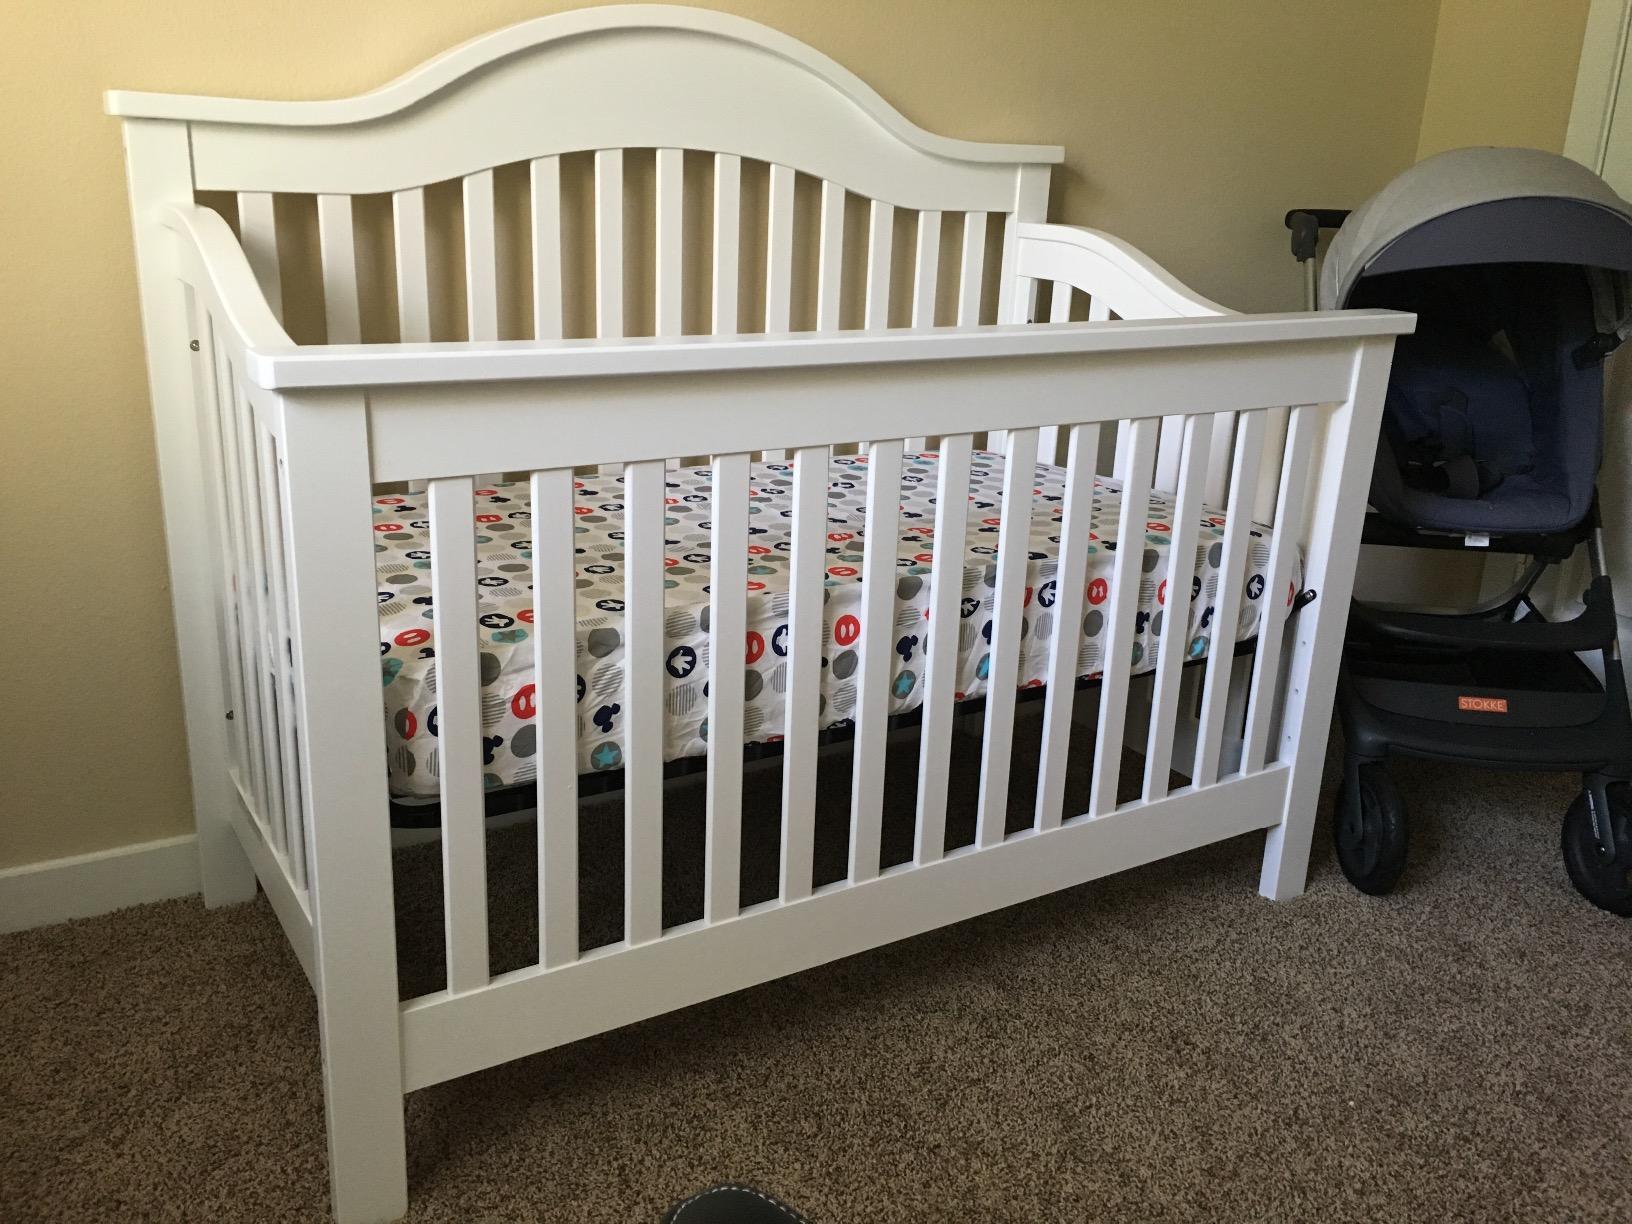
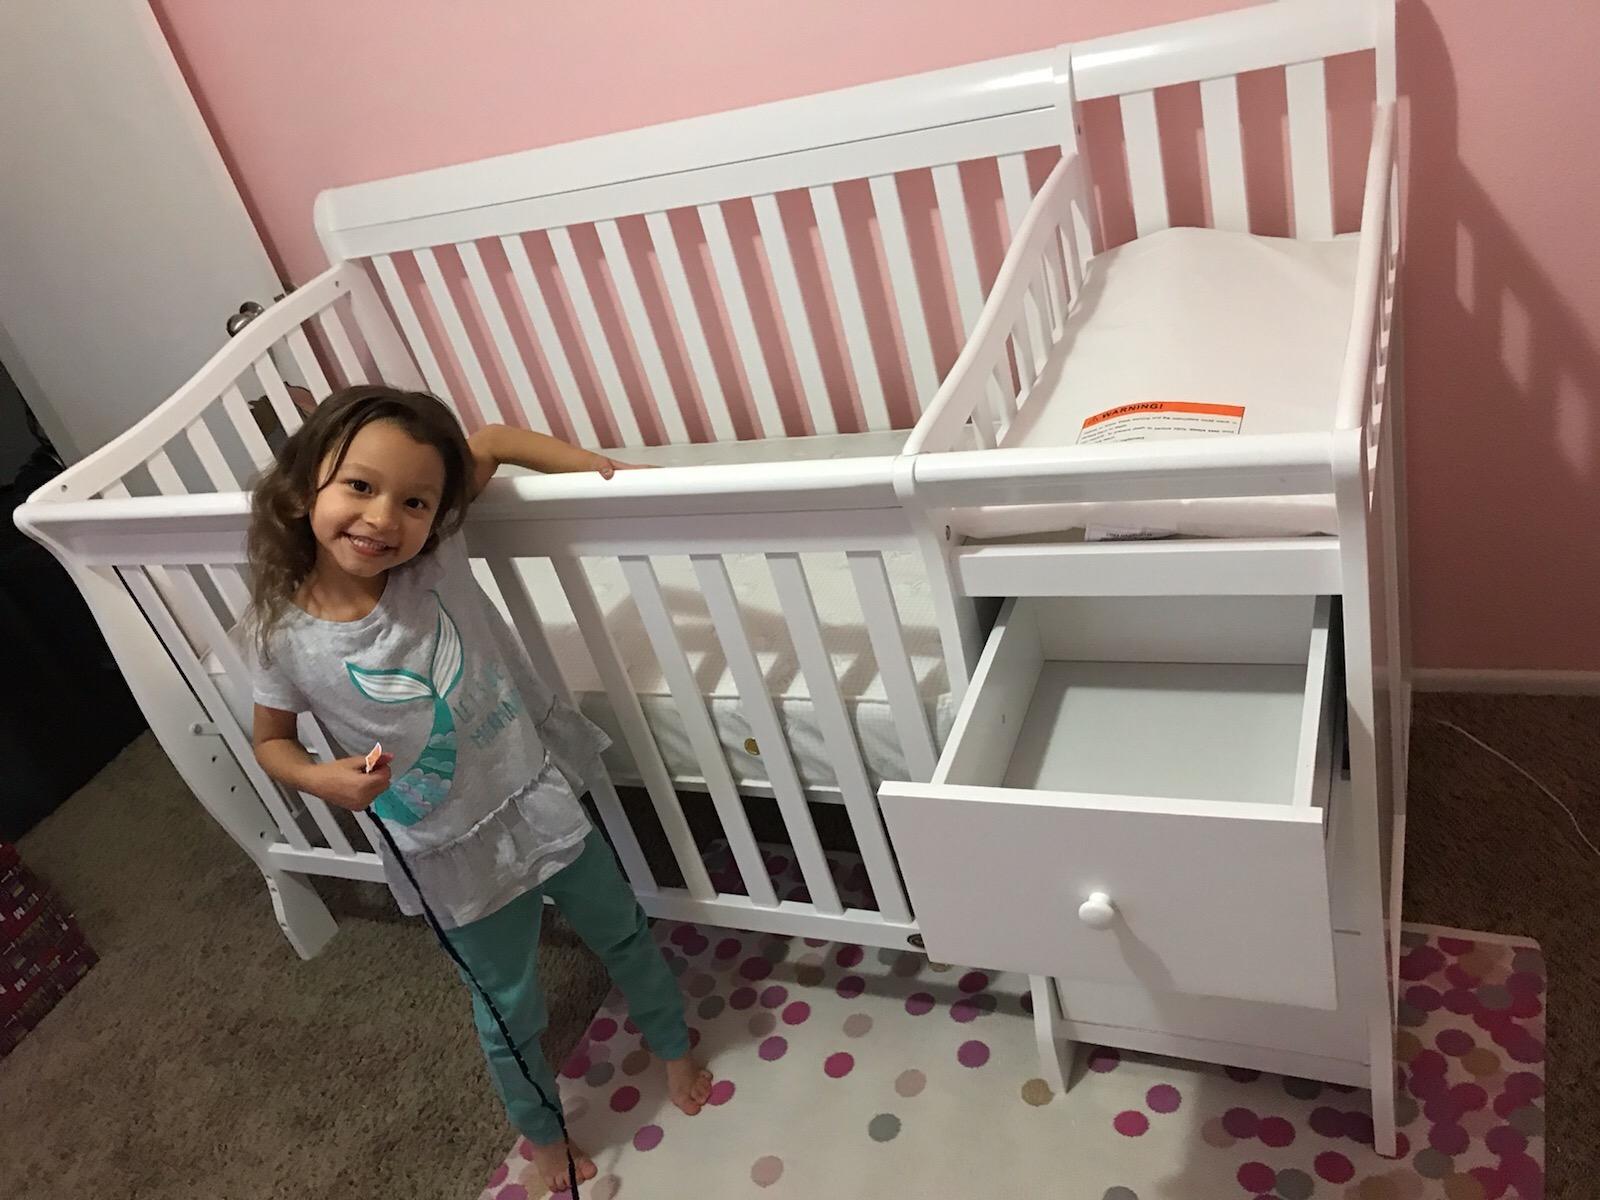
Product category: products_crib
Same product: no